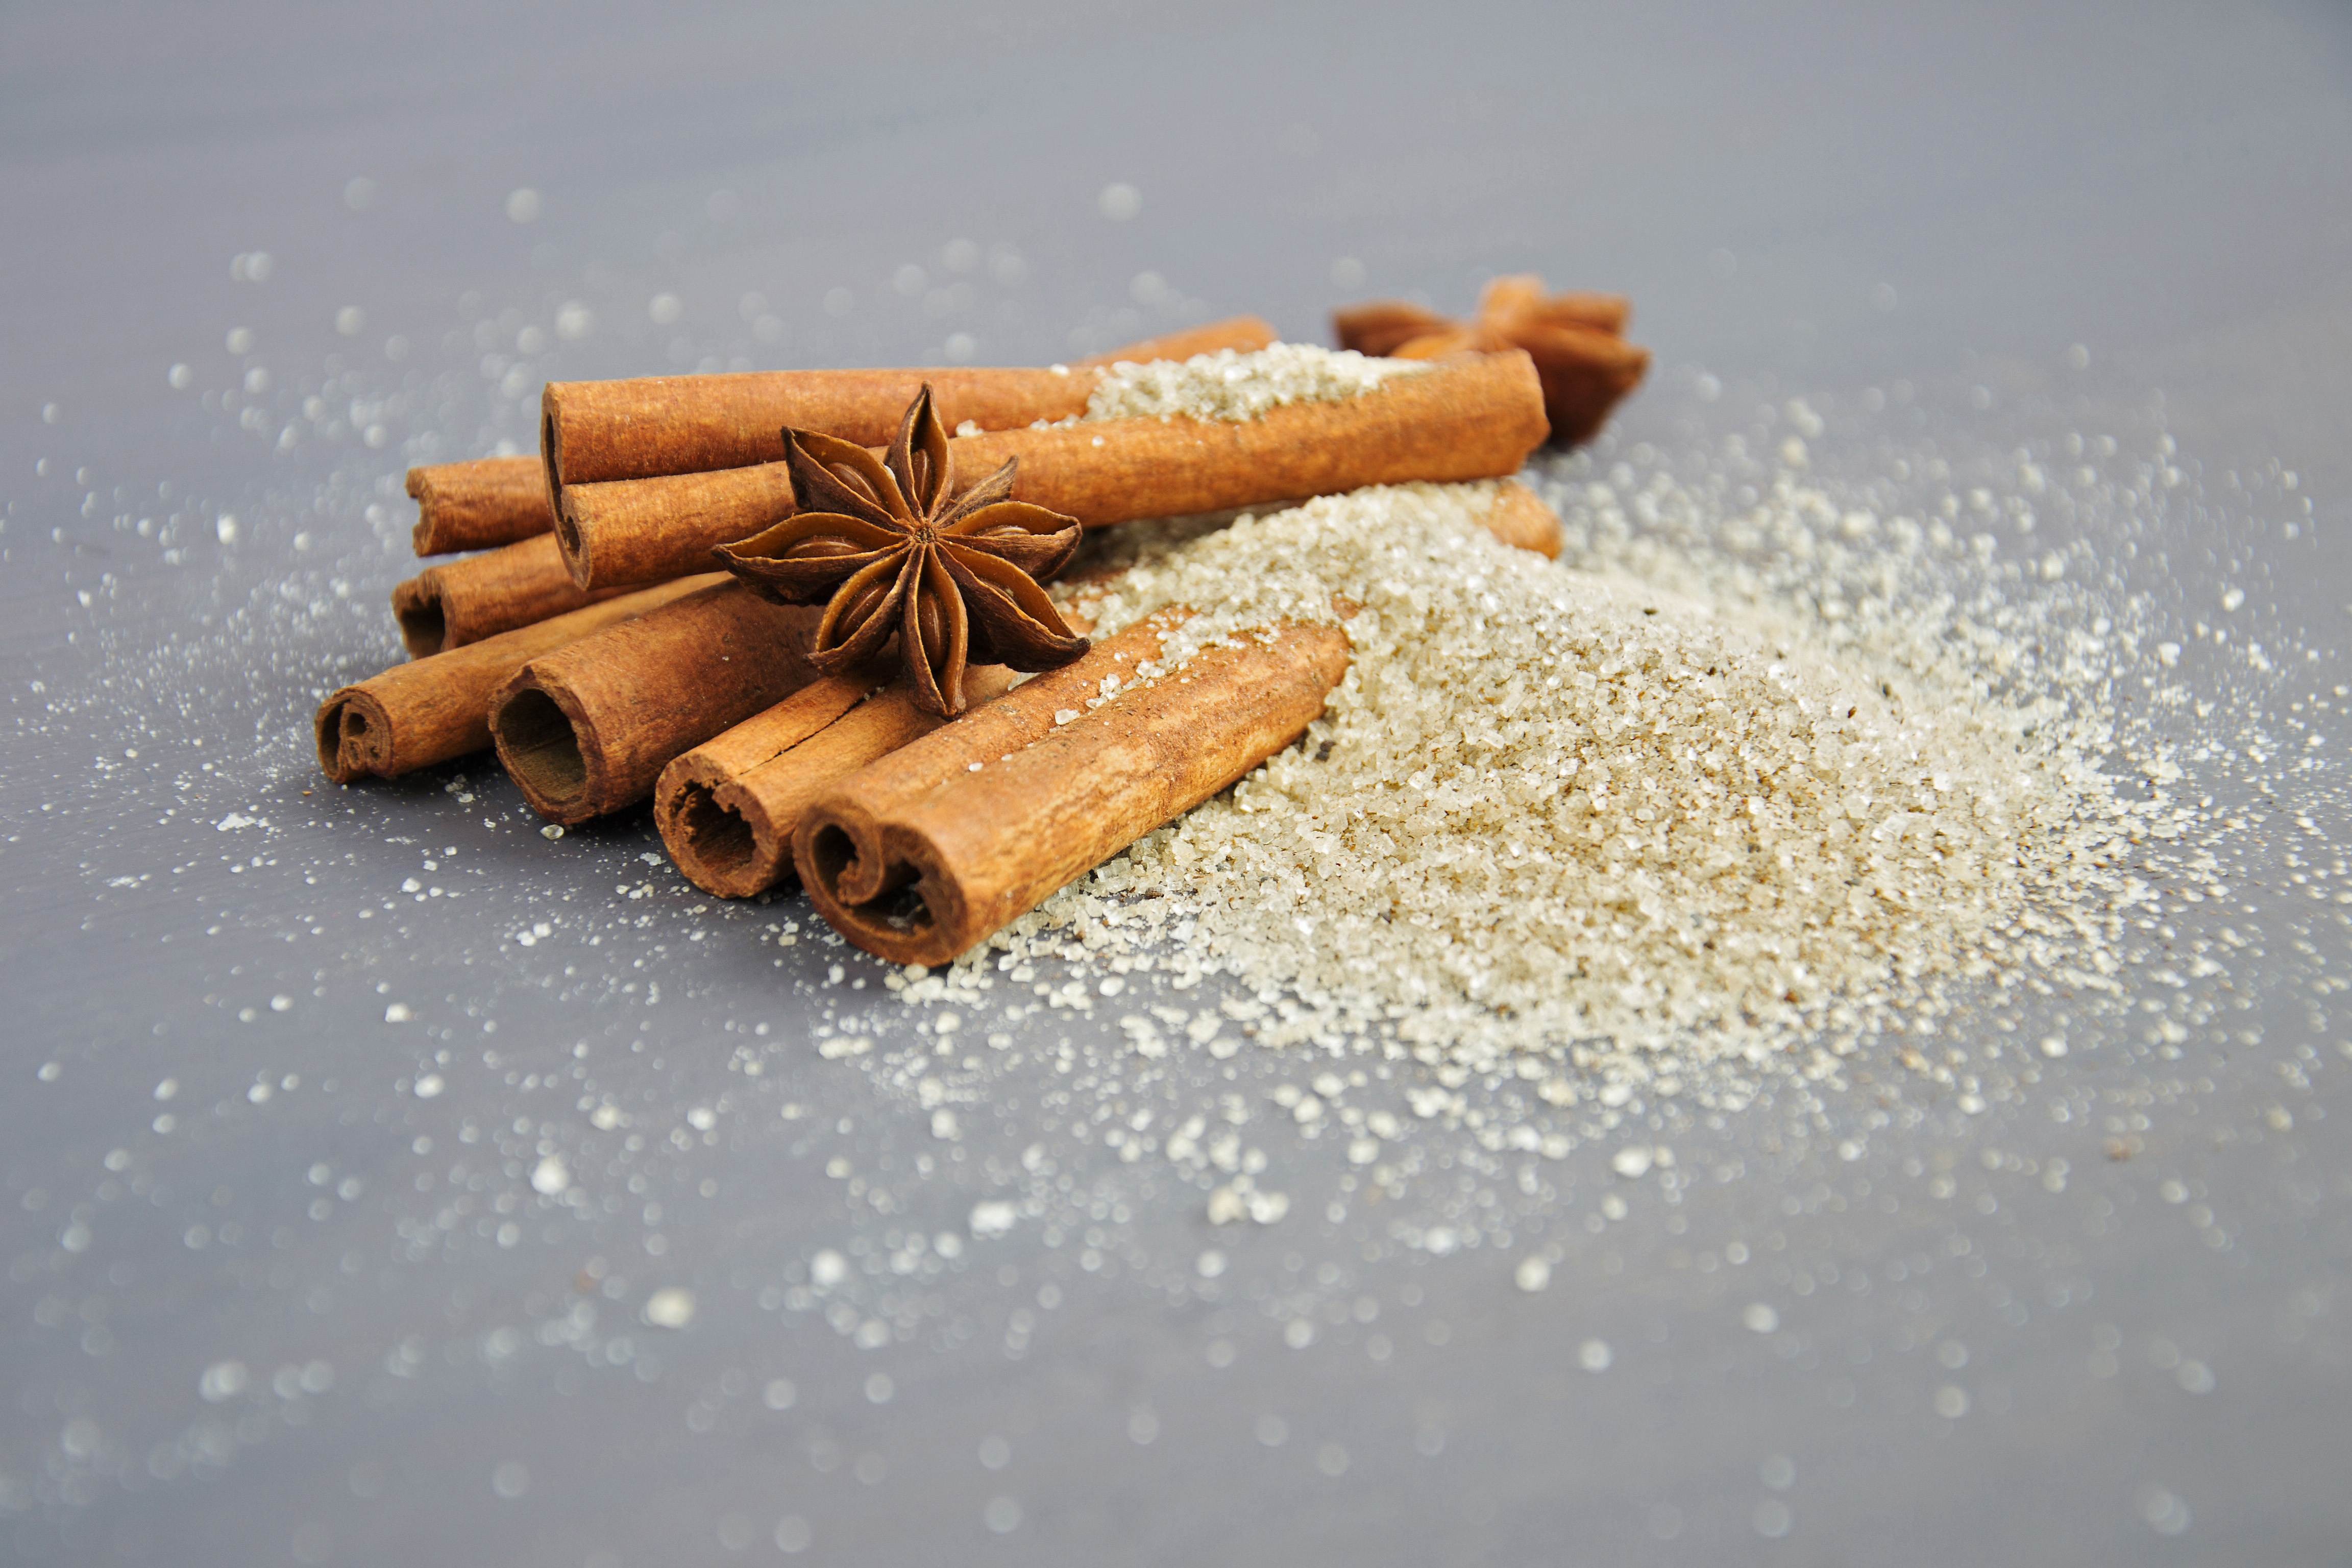
cinnamon, cinnamon stick, spice, anise, ingredient, cuisine, food, Chinese cinnamon, vanilla, Laurel family